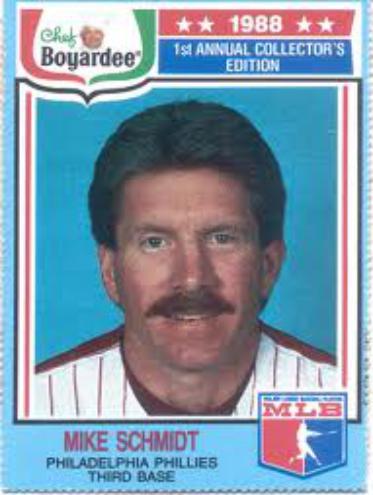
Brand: Chef Boyardee
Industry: Food